Typhoon Jelawat (2012)

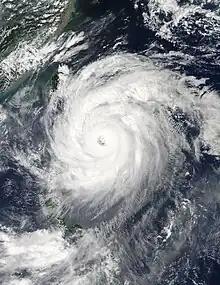
Typhoon Jelawat approaching Okinawa on September 27

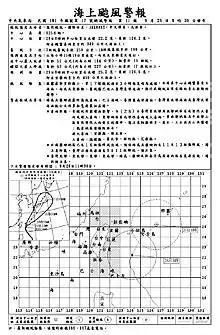
28 September, Taiwan Central Weather Bureau's Maritime Typhoon Warning

Based on the improved organization, both JMA and JTWC upgraded Jelawat to a typhoon early on September 23, before the system began to drift northwards due to a complex steering environment resulting from a trough over East Asia and a tropical depression (later becoming Severe Tropical Storm Ewiniar) in the east. Eighteen hours later, JTWC upgraded Jelawat to a super typhoon after the system underwent explosive intensification, becoming a well-developed system with a eye and strong spiral banding.